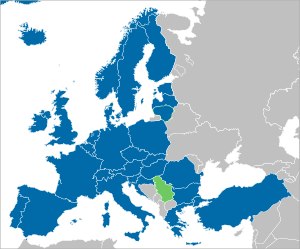
EUMETSAT / Projekter
EUMETSAT medlemmer, fulde medlemmer i blåt, og "co-operating" lande i grønt.
EUMETSAT er en international organisation med hovedkvarter i Darmstadt, Tyskland. EUMETSAT sender vejrsatellitter op, og processerer data til vejrudsigter.